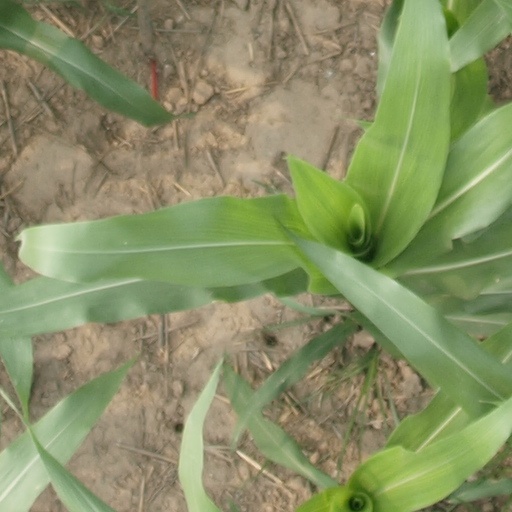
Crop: maize; corn